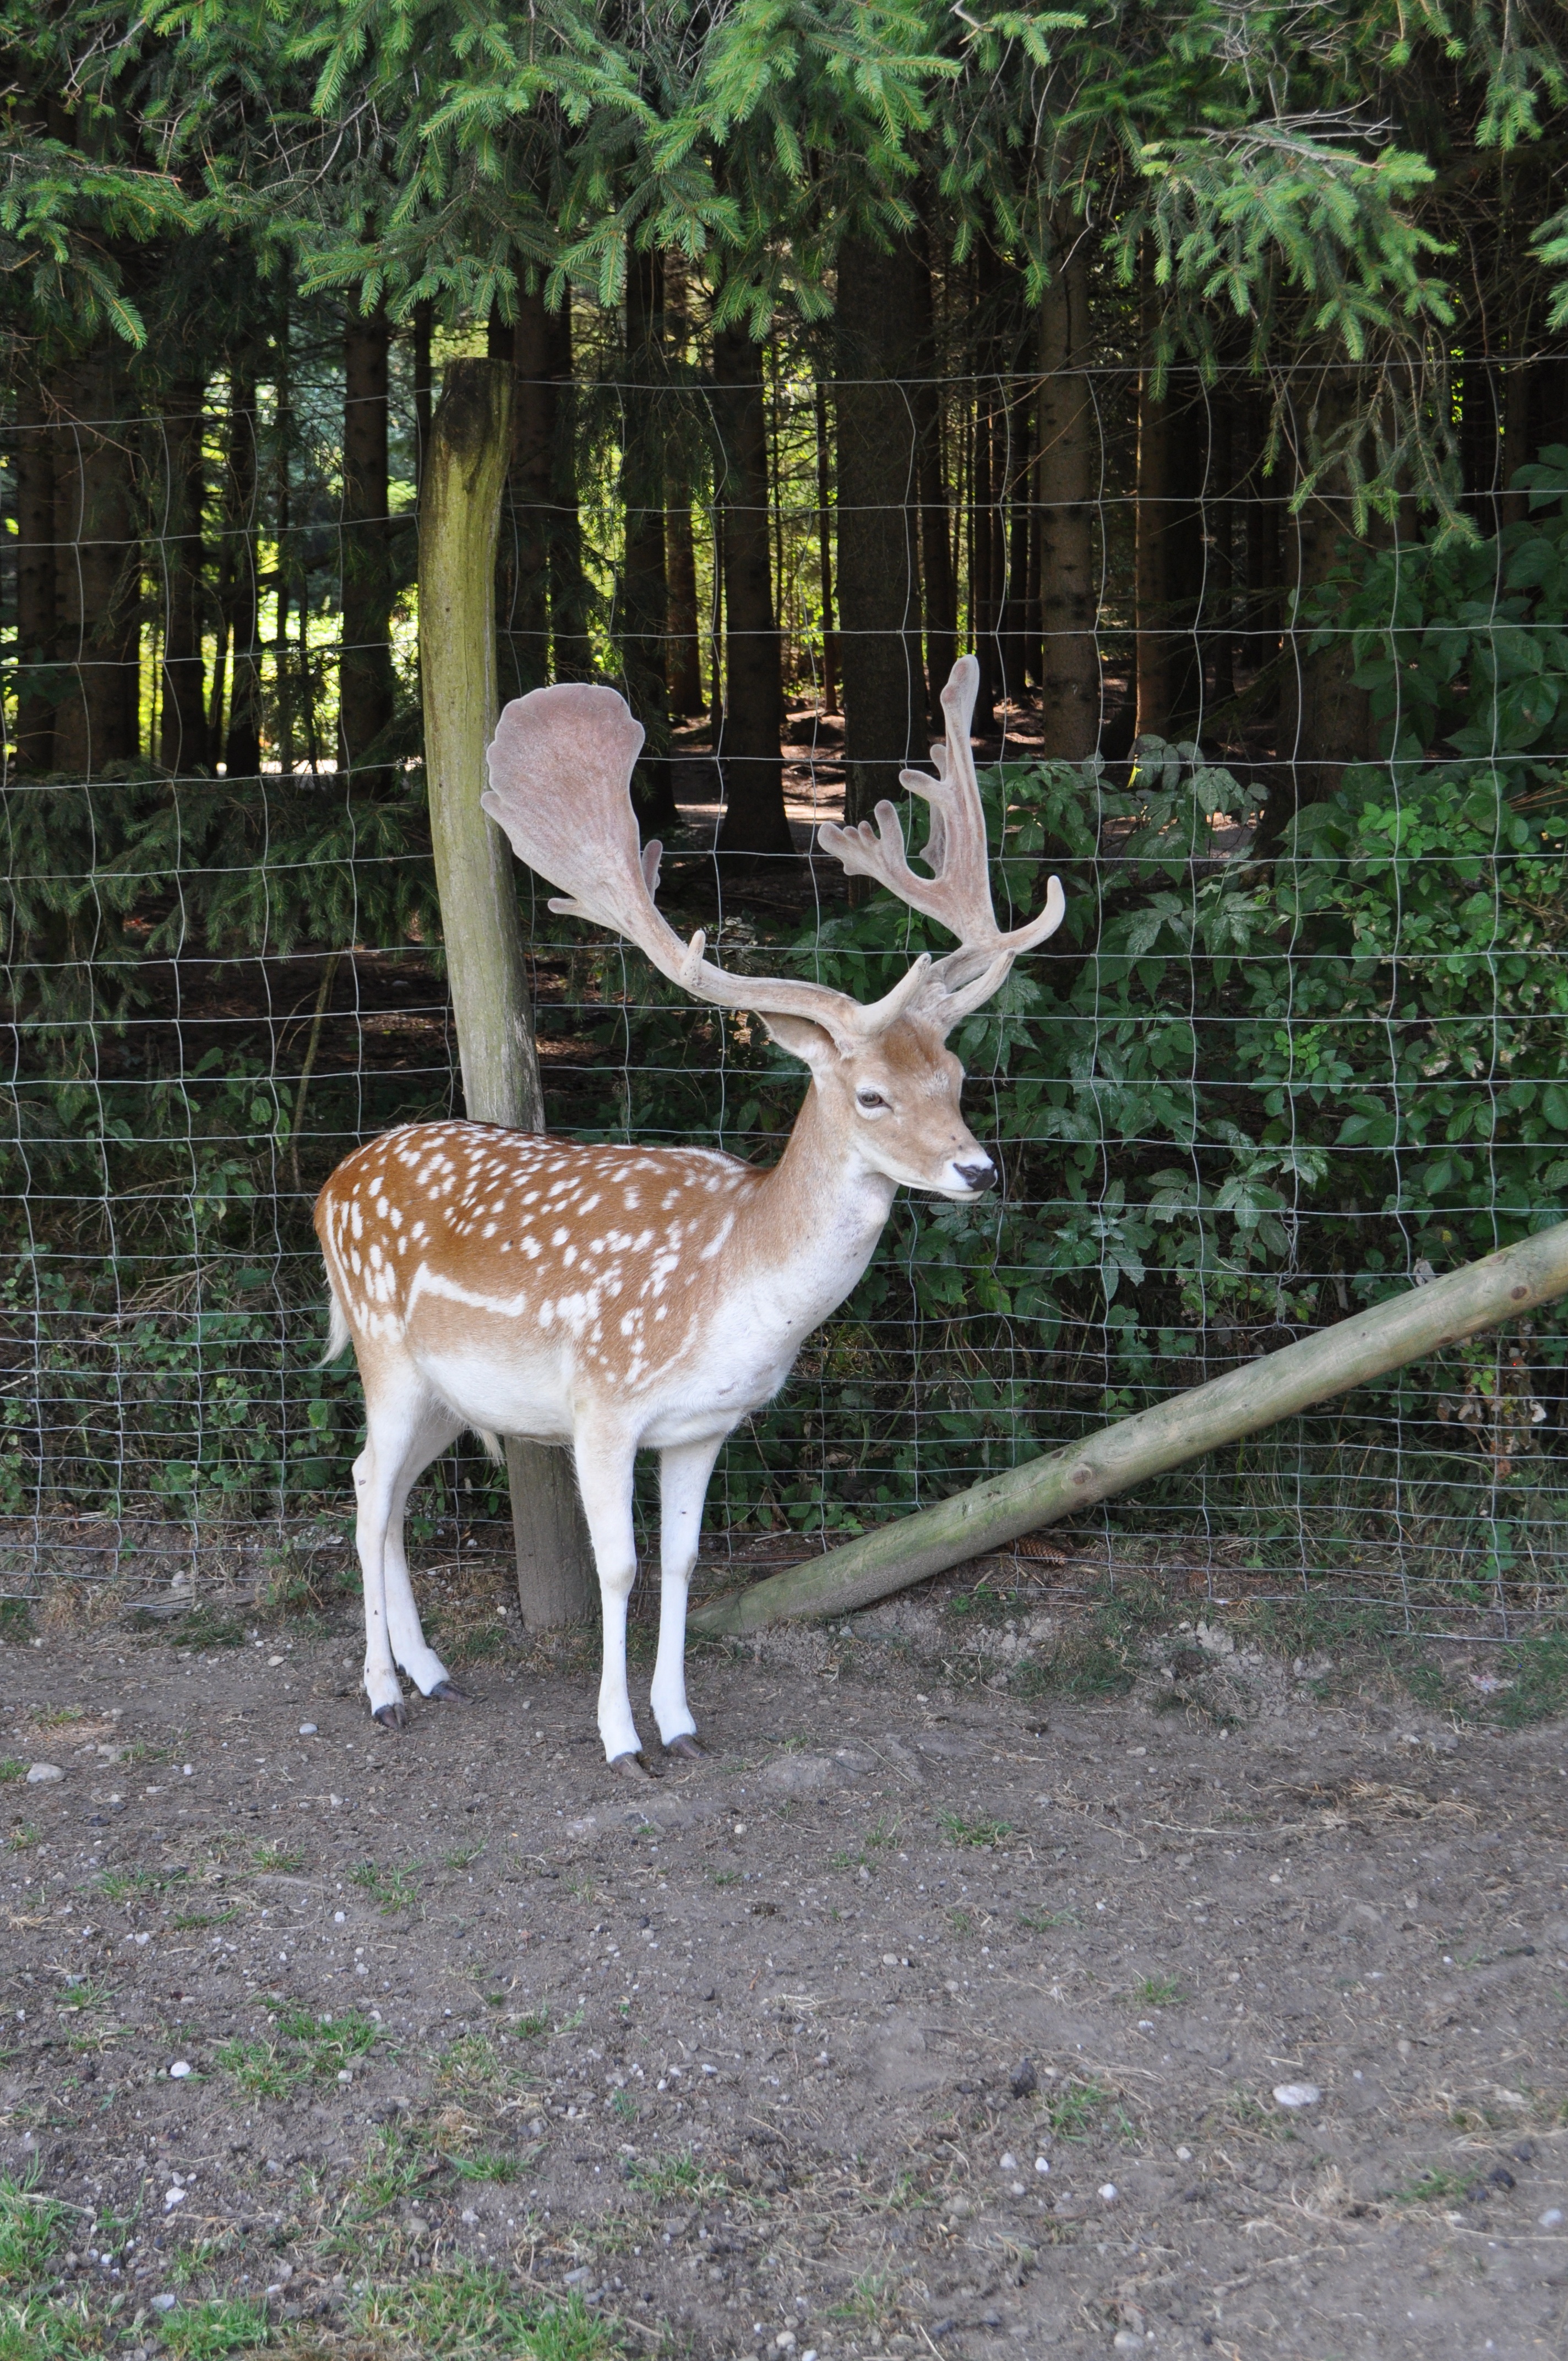
nature, forest, animal, wildlife, wild, deer, zoo, mammal, fauna, antler, hirsch, roe deer, fallow deer, young animal, white tailed deer, animal enclosures